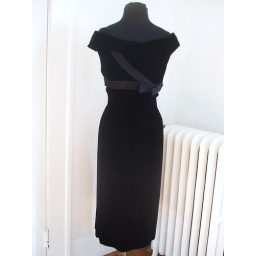
Incredible 60's black velvet wiggle dress with satin bow under bust. $40